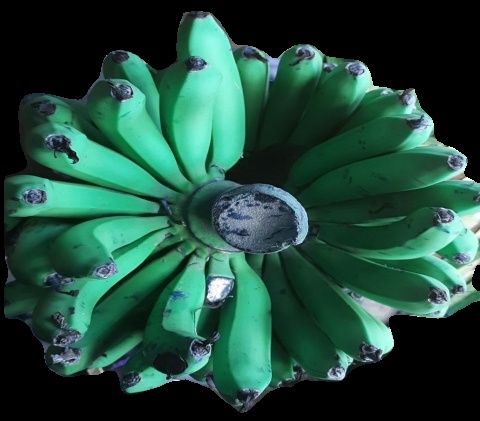
Variety: pachbale
Grade: grade1